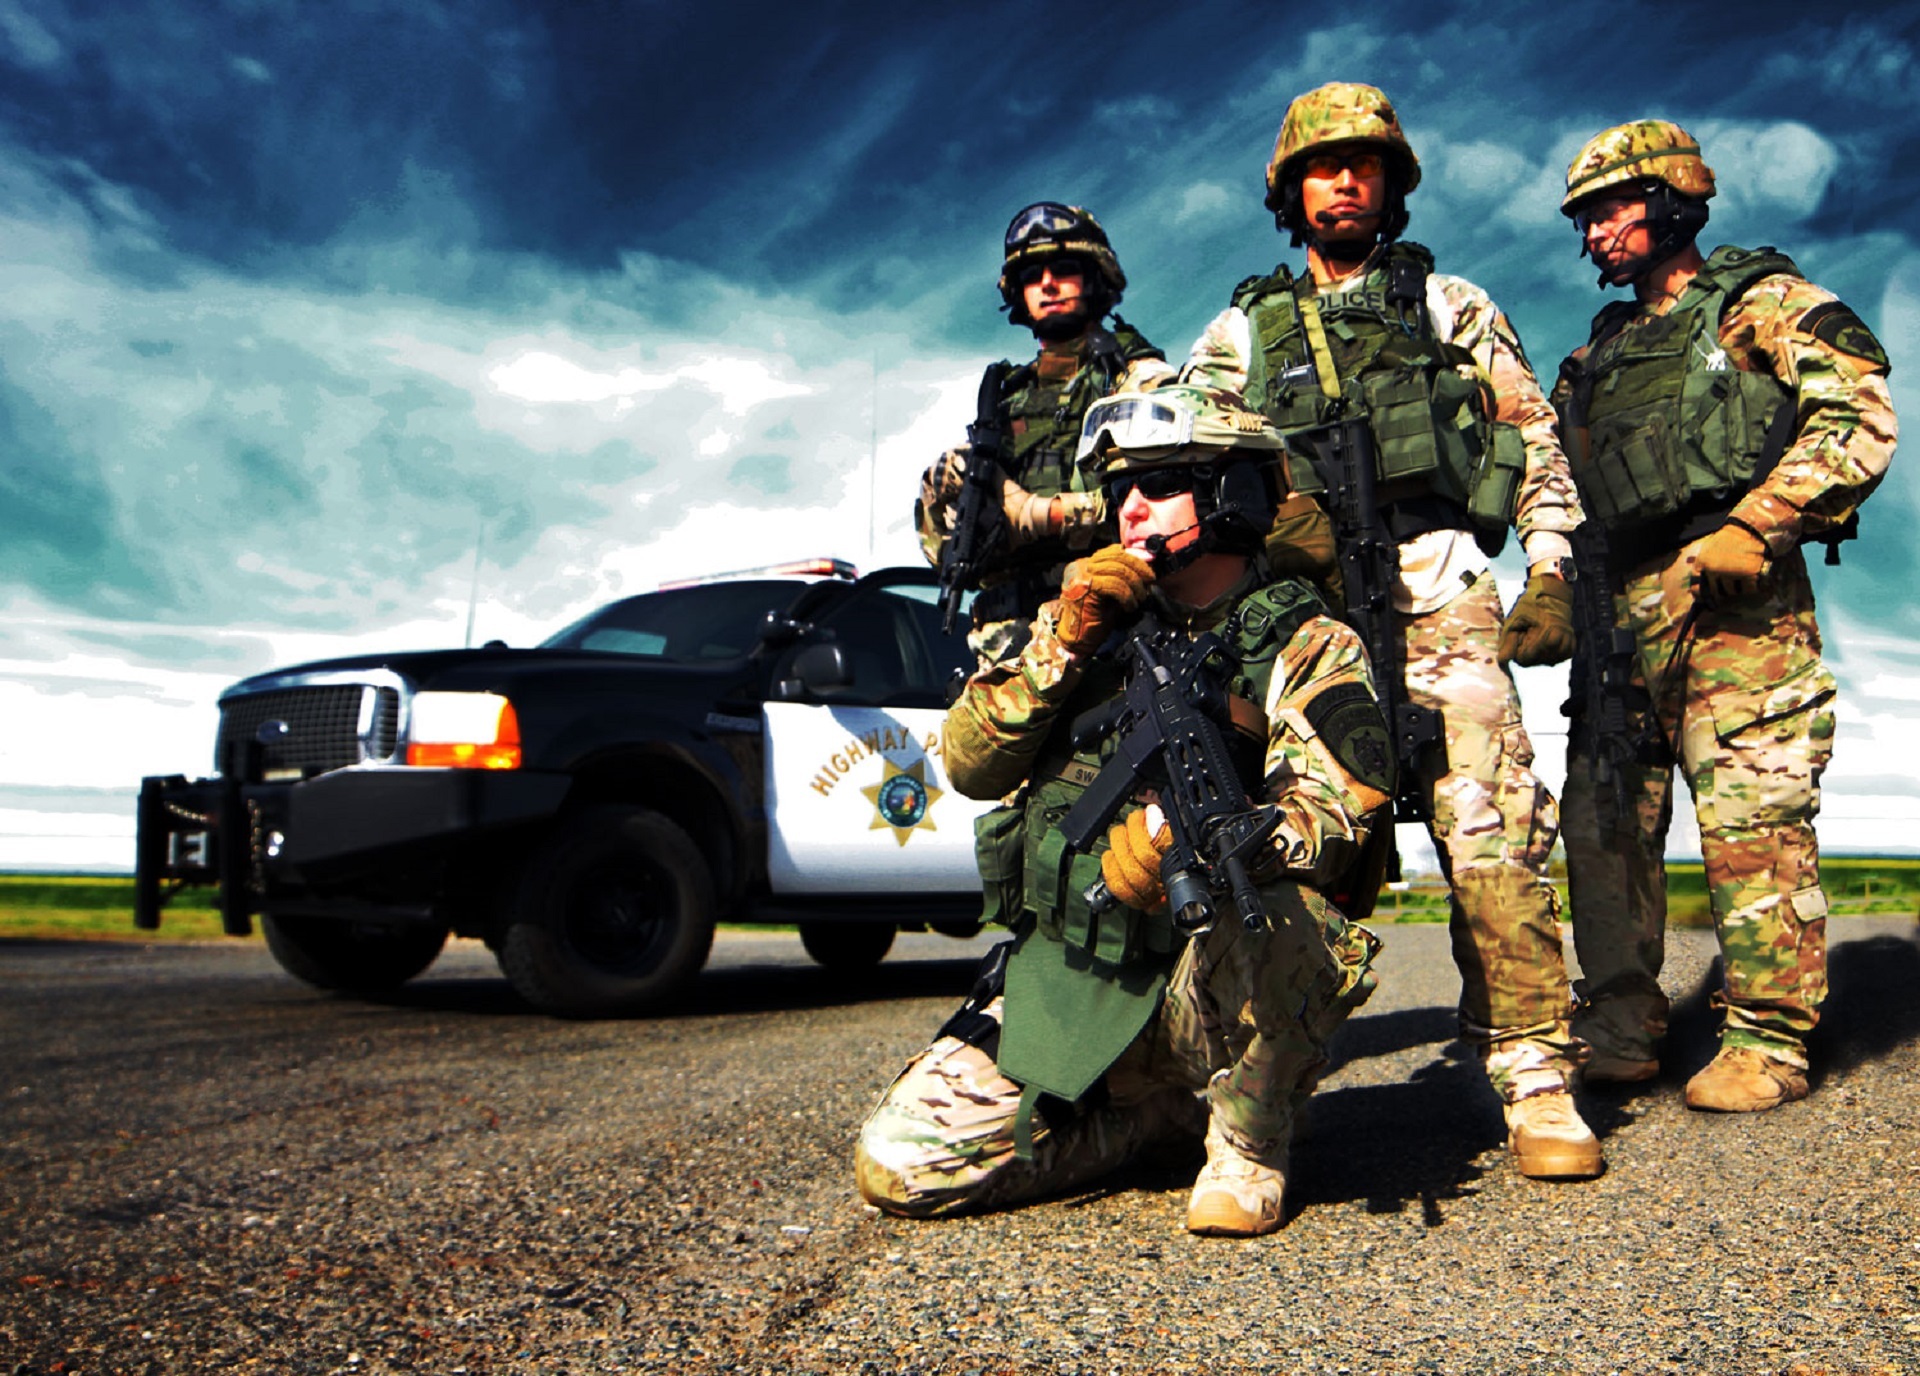
person, car, city, military, soldier, army, usa, profession, california, security, criminal, police, protection, cops, emergency, policemen, troop, chp, authority, law enforcement, swat team, military police, highway patrol, patrolmen